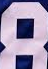
Number: 8